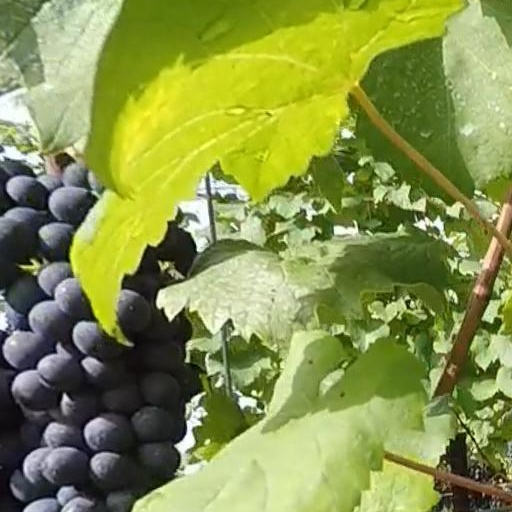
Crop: grape